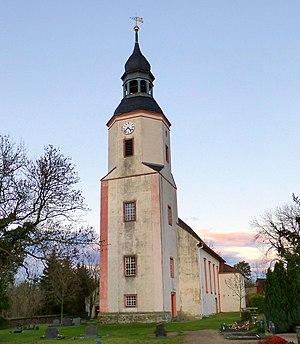
Fichtenberg
Landsbykirken i Fichtenberg
Fichtenberg er en bydel i Mühlberg ved Elben i den brandenburgske landkreis Elbe-Elster i Tyskland og ligger omkring fem kilometer sydøst for byen.